Julius Benedict

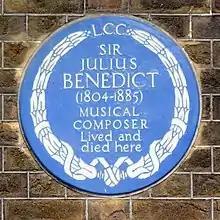
Plaque commemorating Benedict

Benedict was born in Stuttgart, the son of a Jewish banker, and in 1820 learnt composition from Johann Nepomuk Hummel at Weimar and in 1821 from Carl Maria von Weber at Dresden; it was Weber who introduced him in Vienna to Beethoven on 5 October 1823. In the same year, he was appointed Kapellmeister of the Kärnthnerthor theatre at Vienna, and two years later in 1825, he became Kapellmeister of the San Carlo theatre at Naples. It was here he gave piano lessons to the young prodigy Theodor Döhler.